Stepan Zatikyan

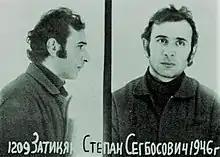
Zatikyan's mugshot

Stepan Seghbosi Zatikyan (Armenian: Ստեփան Սեղբոսի Զատիկյան; June 20, 1946 - January, 1979) was a Soviet dissident and one of the founders of the Armenian NUP (National United Party).